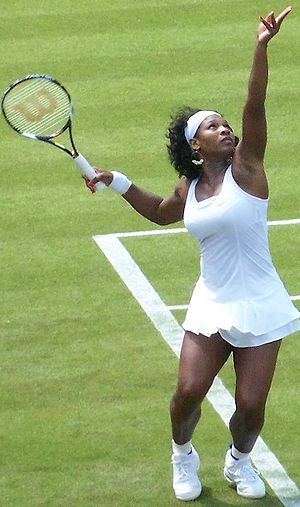
Wimbledon-mesterskabet i damesingle 2009
Serena Williams, vinder af damesingle i Wimbledon 2009
Damesingleturneringen ved Wimbledon 2009 var den 116. damesingleturnering ved Wimbledon i tennis. Forsvarende mester var Venus Williams, som i 2008 vandt damesingletitlen for femte gang i alt og anden gang i træk.